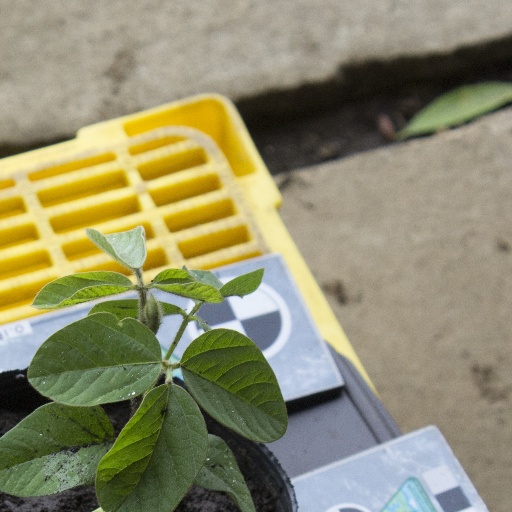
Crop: soybean